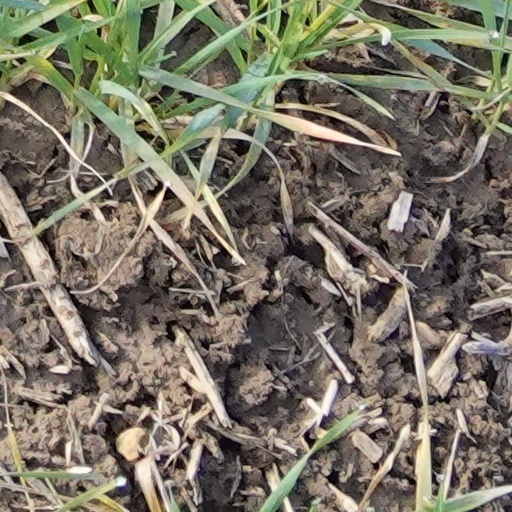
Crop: wheat